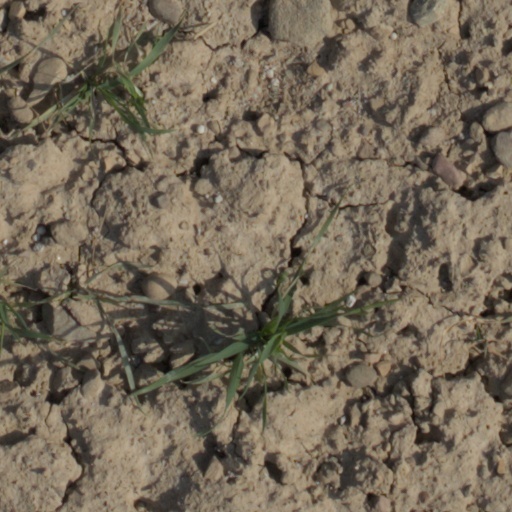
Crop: wheat